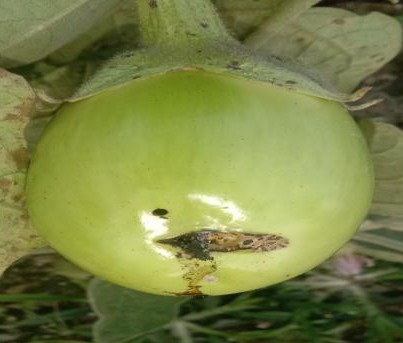
Label: Shoot and Fruit Borer